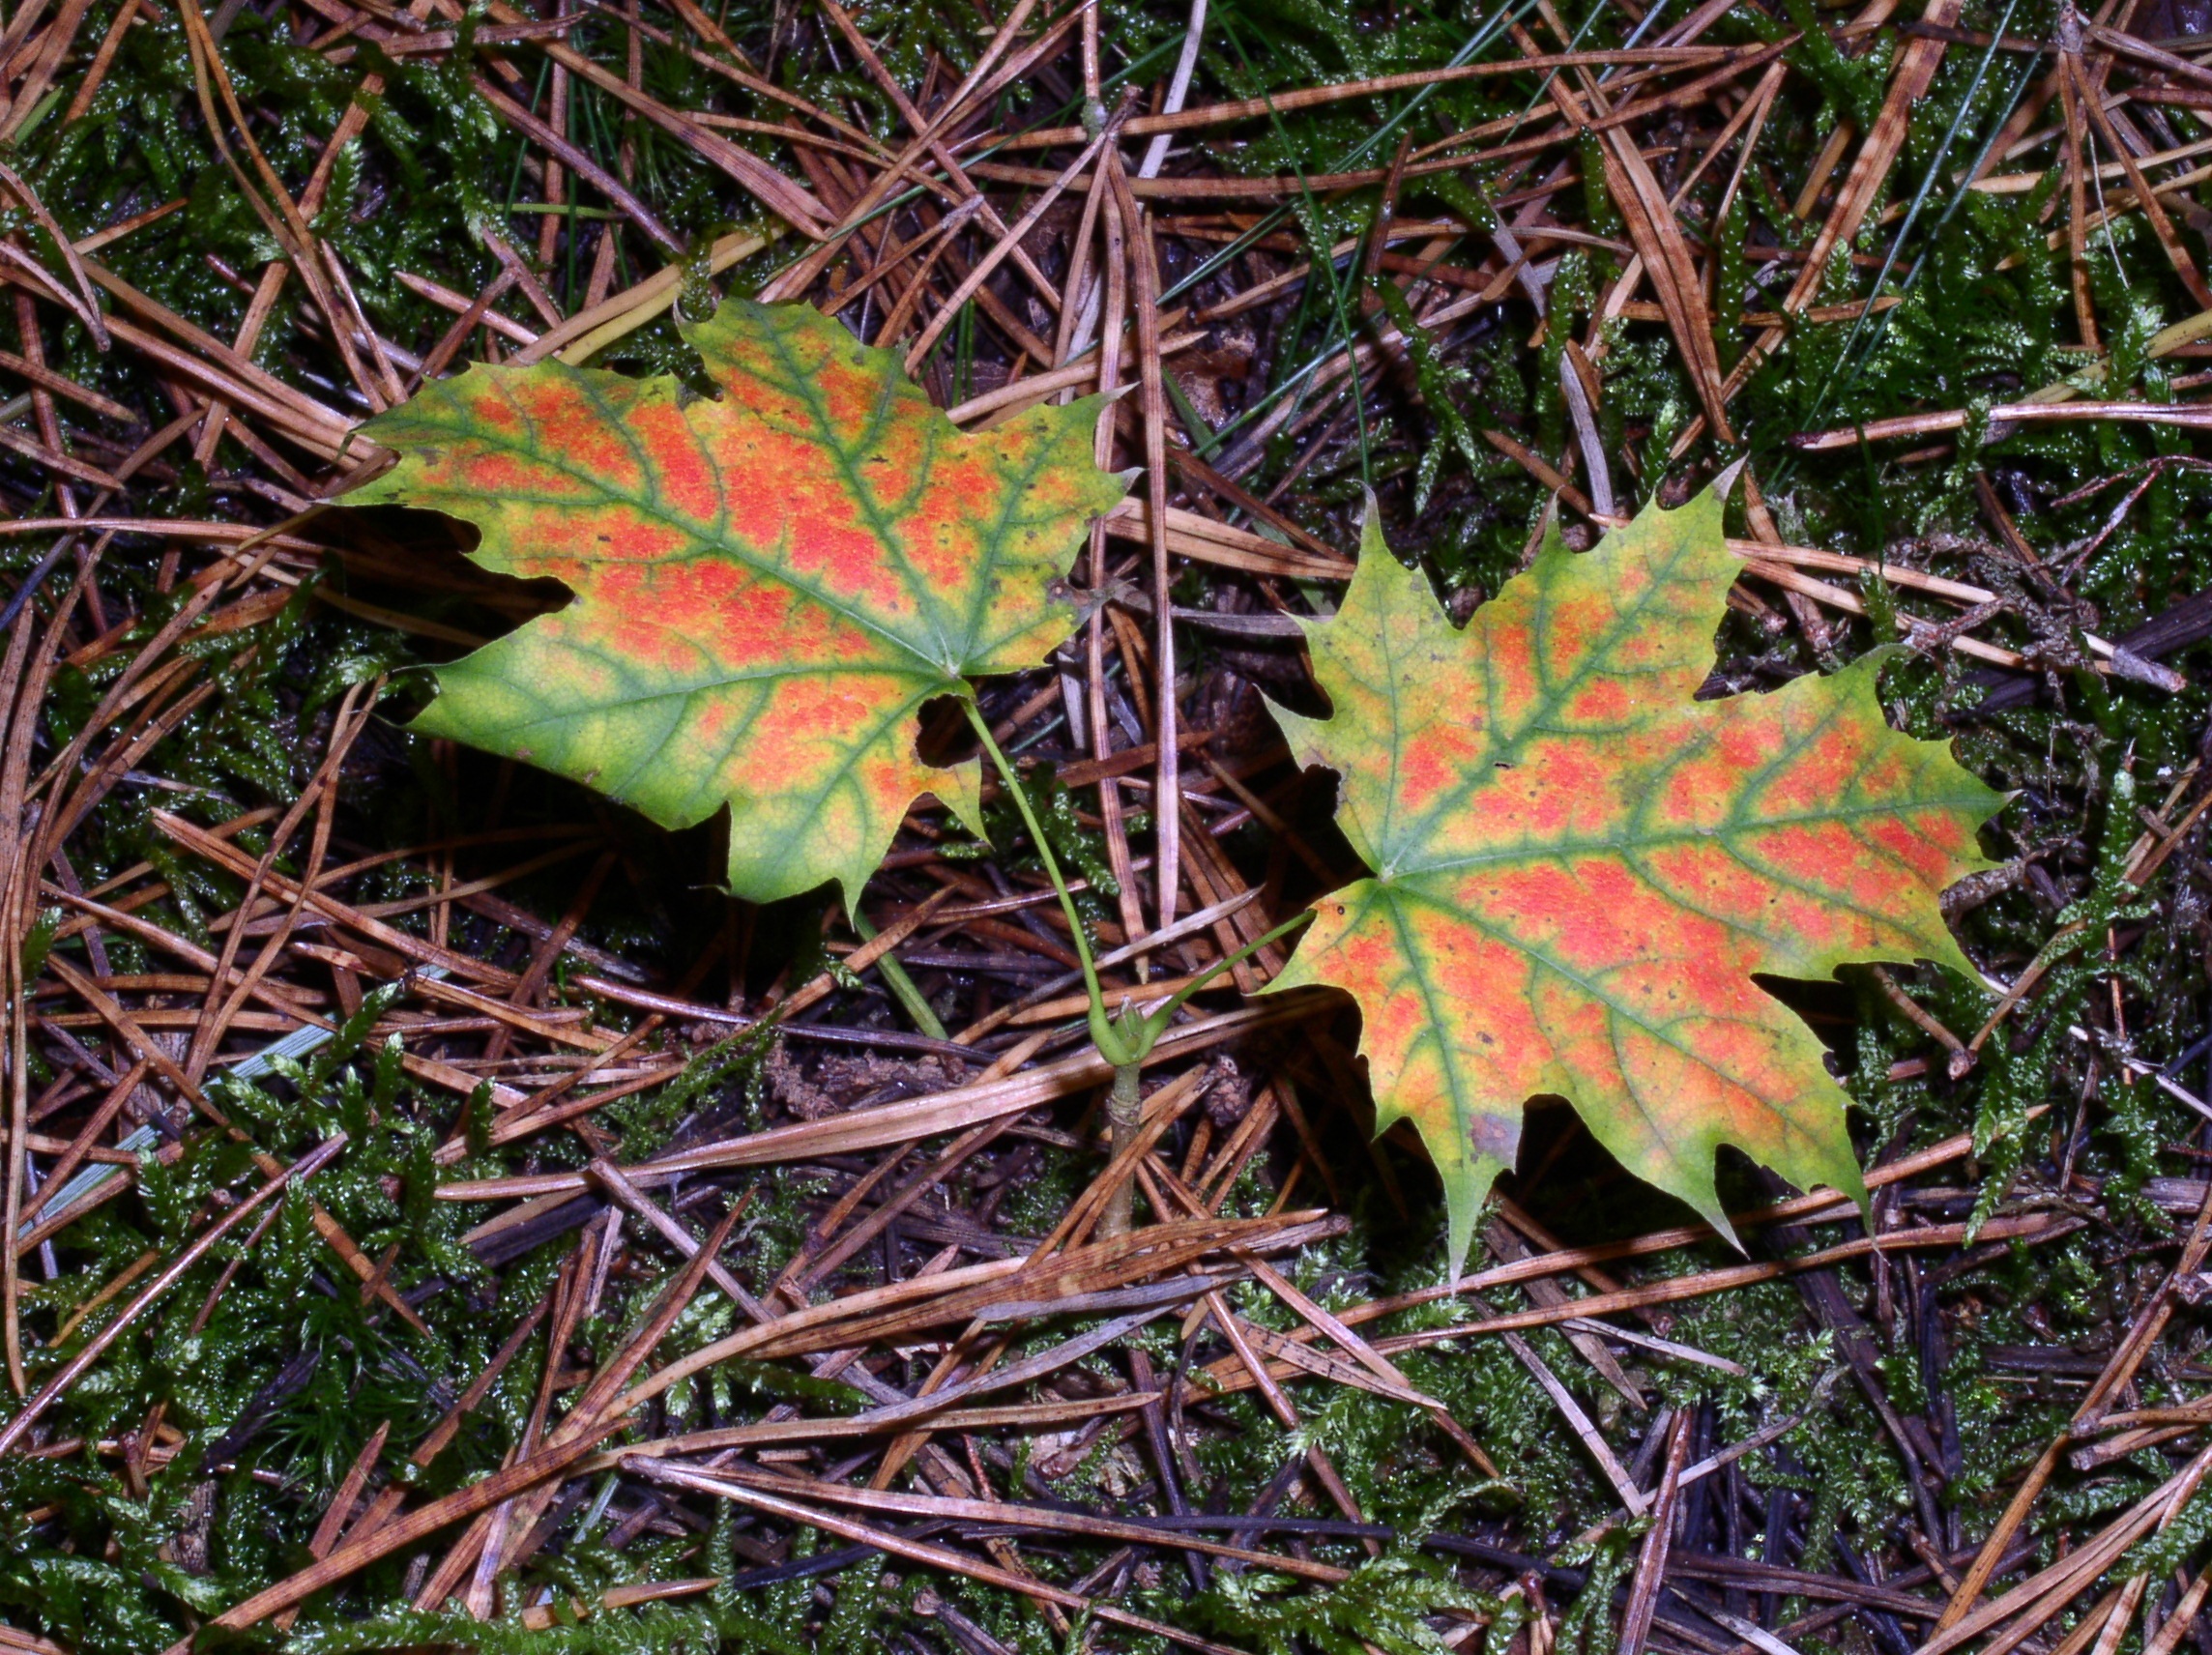
tree, nature, forest, branch, plant, leaf, flower, autumn, soil, botany, flora, season, maple tree, maple leaf, toxic, deciduous, woodland, mushroom picking, flowering plant, in the autumn, colorful leaf, woody plant, land plant